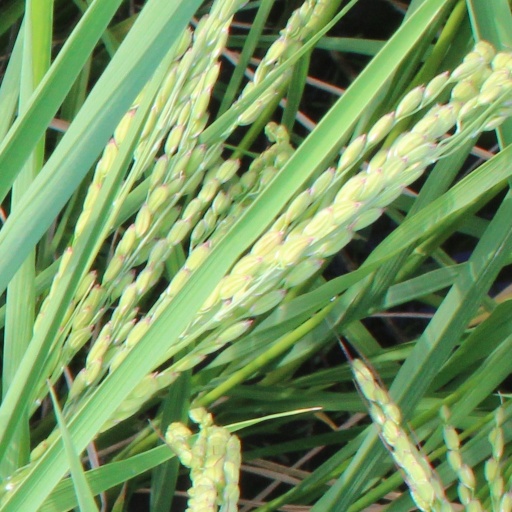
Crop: rice